Secret of the Incas

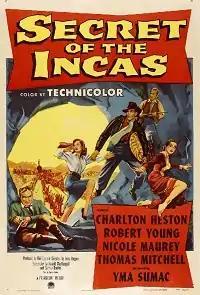
Film poster

Secret of the Incas is a 1954 American adventure film directed by Jerry Hopper and starring Charlton Heston as adventurer Harry Steele, on the trail of an ancient Incan artifact. The supporting cast features Robert Young, Nicole Maurey and Thomas Mitchell, as well as a rare film appearance by Peruvian singer Yma Sumac. Shot on location at Machu Picchu in Peru, the film is often credited as the inspiration for "Raiders of the Lost Ark".